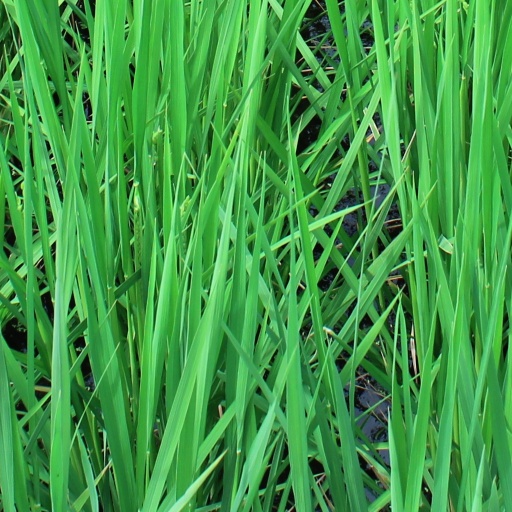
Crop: rice